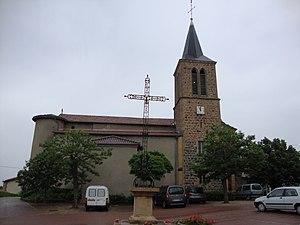
Vendranges (Loire, Fr) église, croix
Vendranges est une commune française située dans le département de la Loire en région Auvergne-Rhône-Alpes.